William James Craft

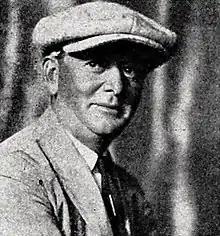
From a 1925 magazine

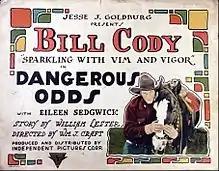

William James Craft (1886 – 30 June 1931) was a Canadian film director and screenwriter. He directed more than 60 films between 1910 and 1931. He is also credited with writing for 12 films between 1920 and 1928. Craft was born in Toronto and died from injuries received in an auto accident.